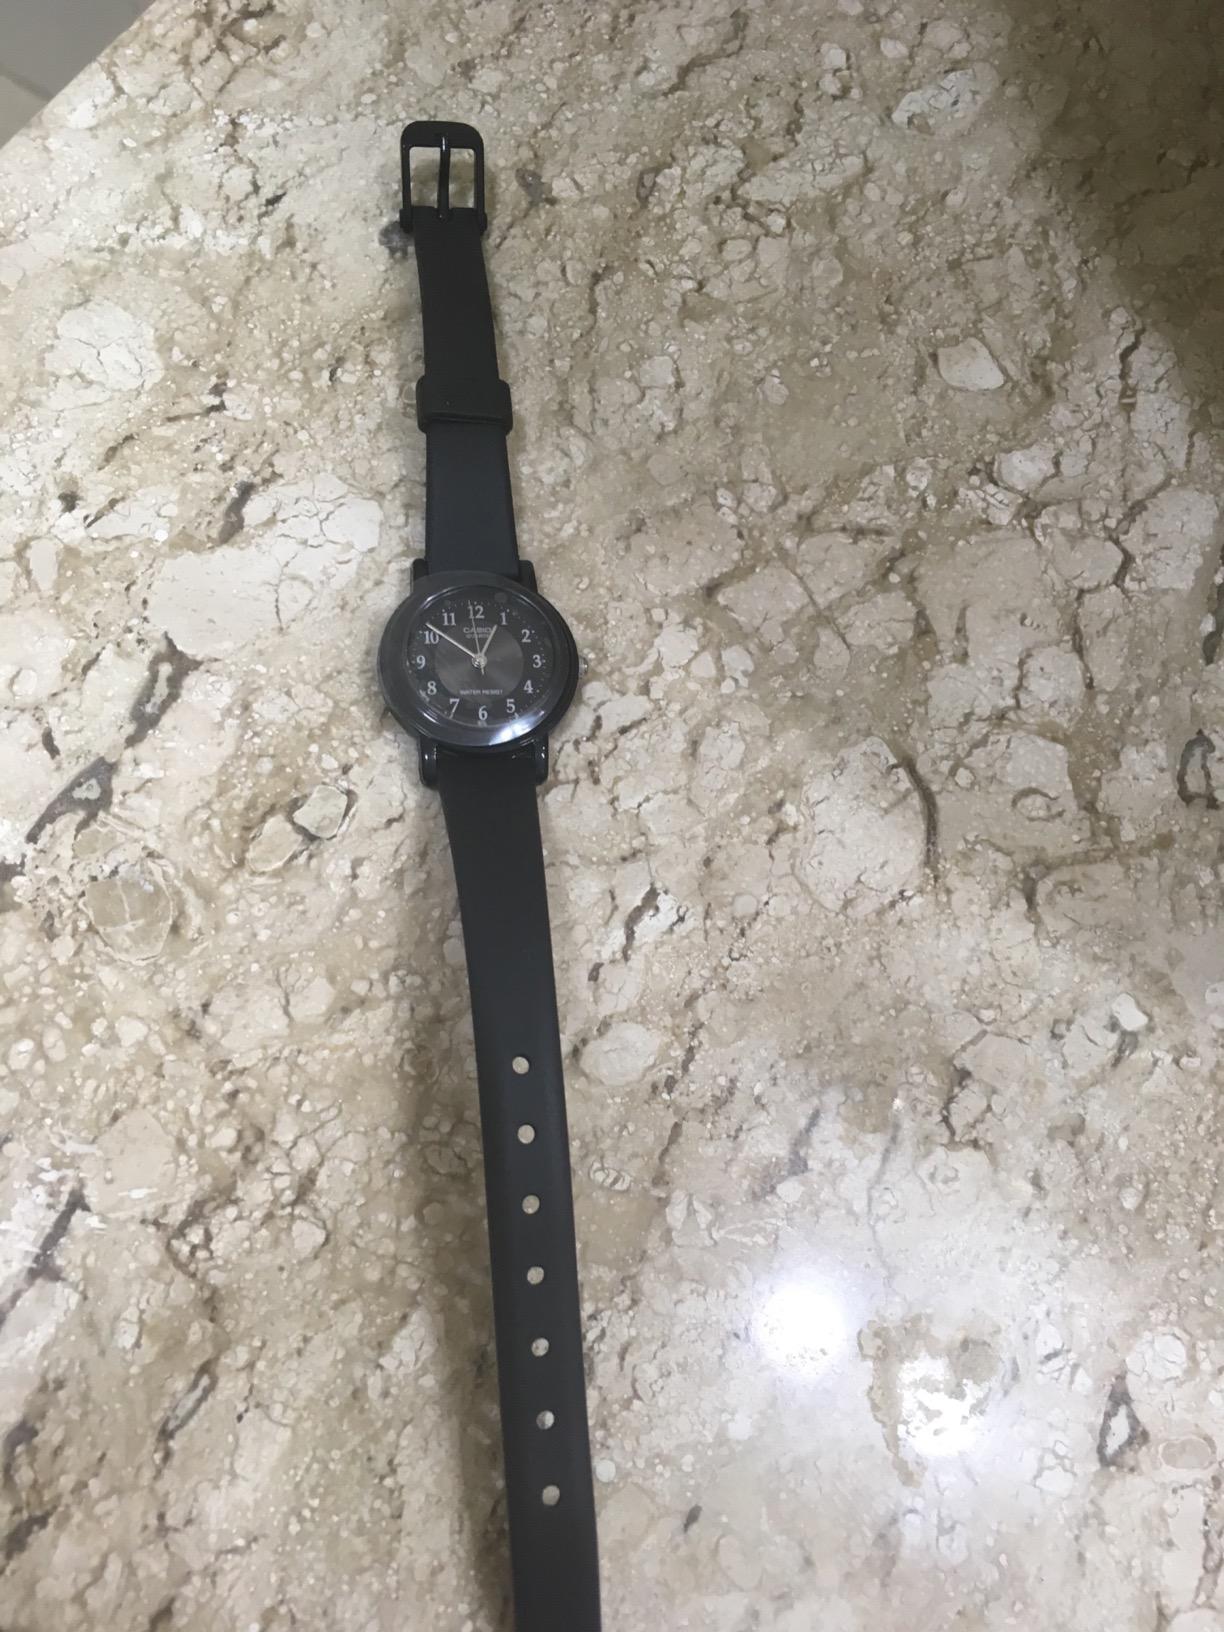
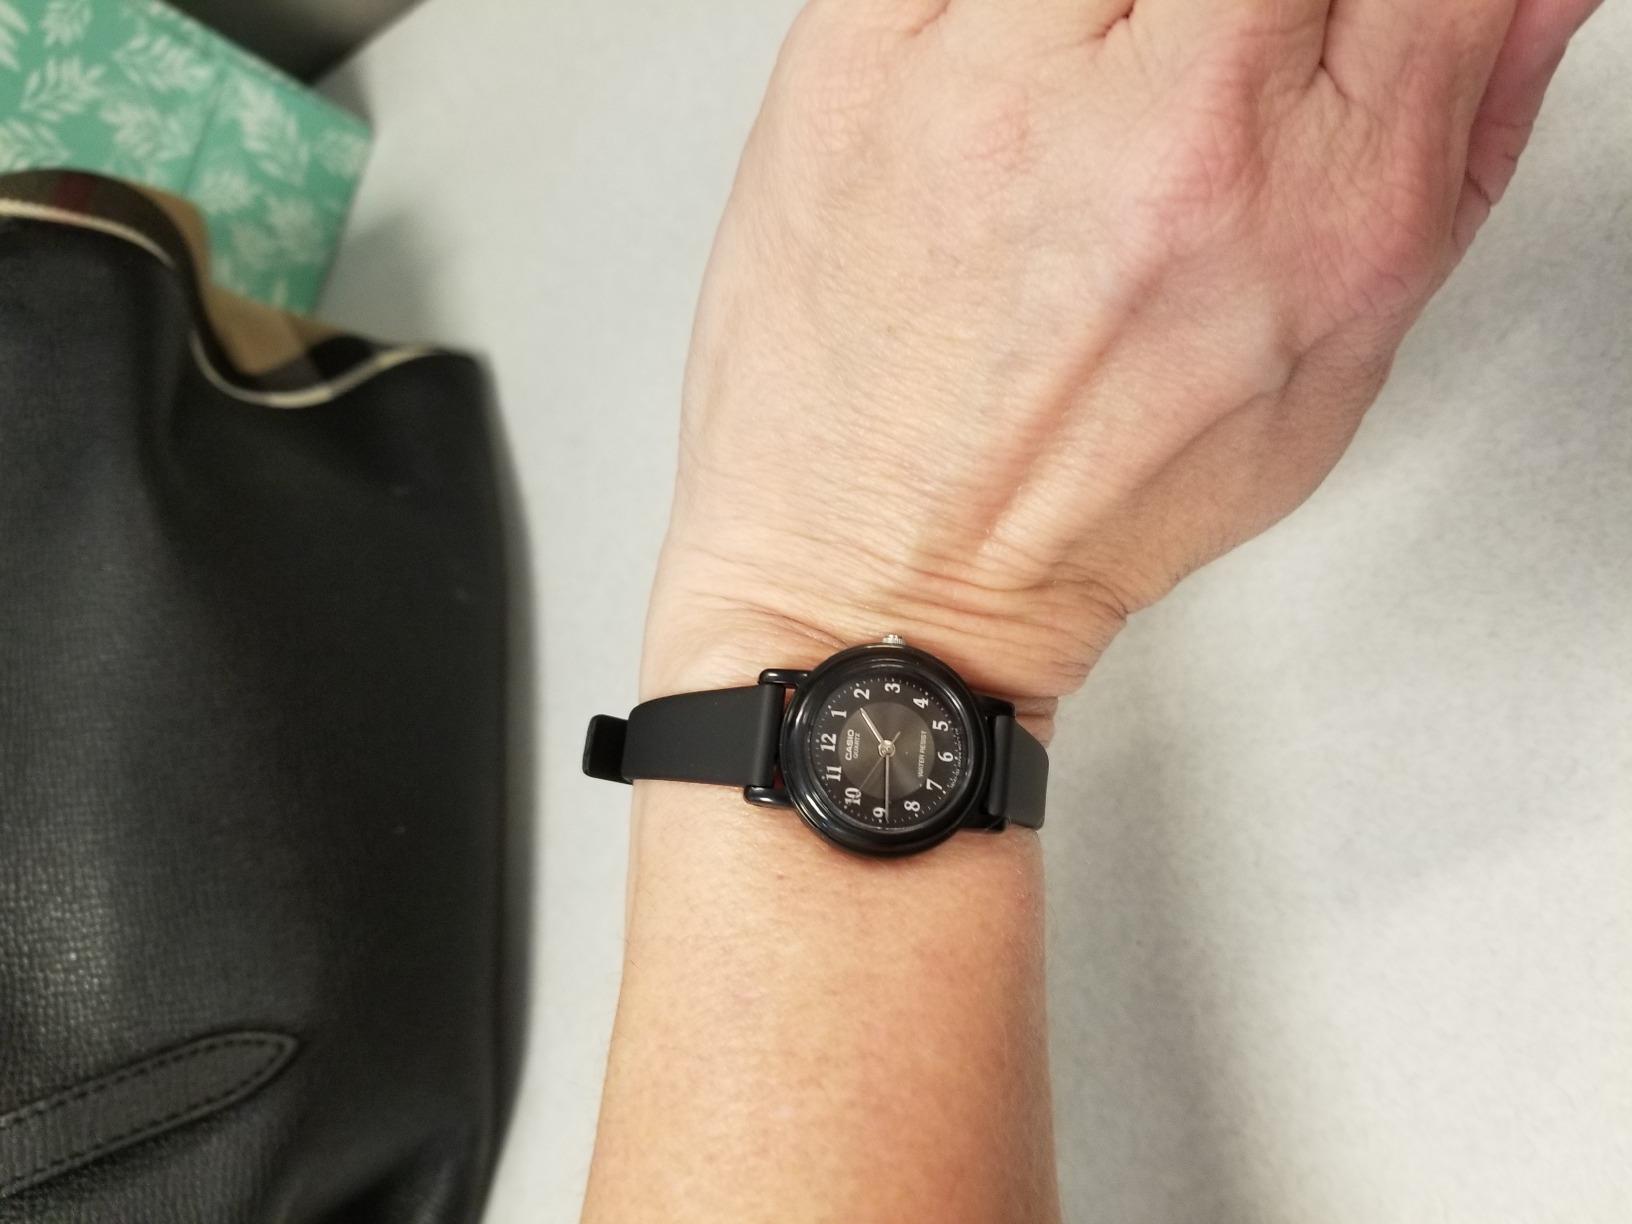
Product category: accessories_watch
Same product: yes